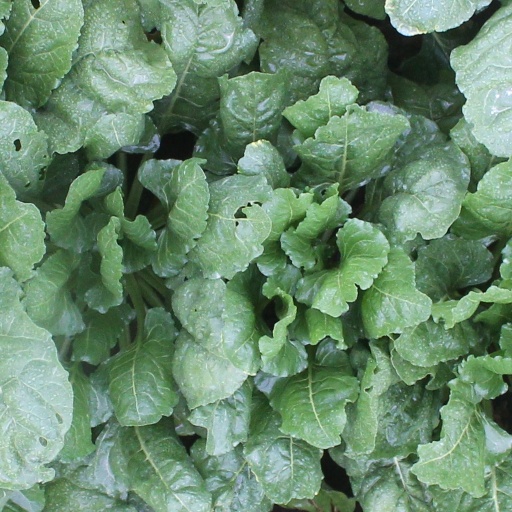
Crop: sugar beet